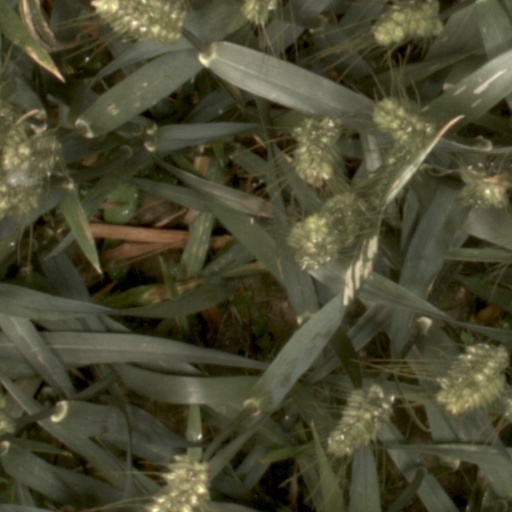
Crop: wheat